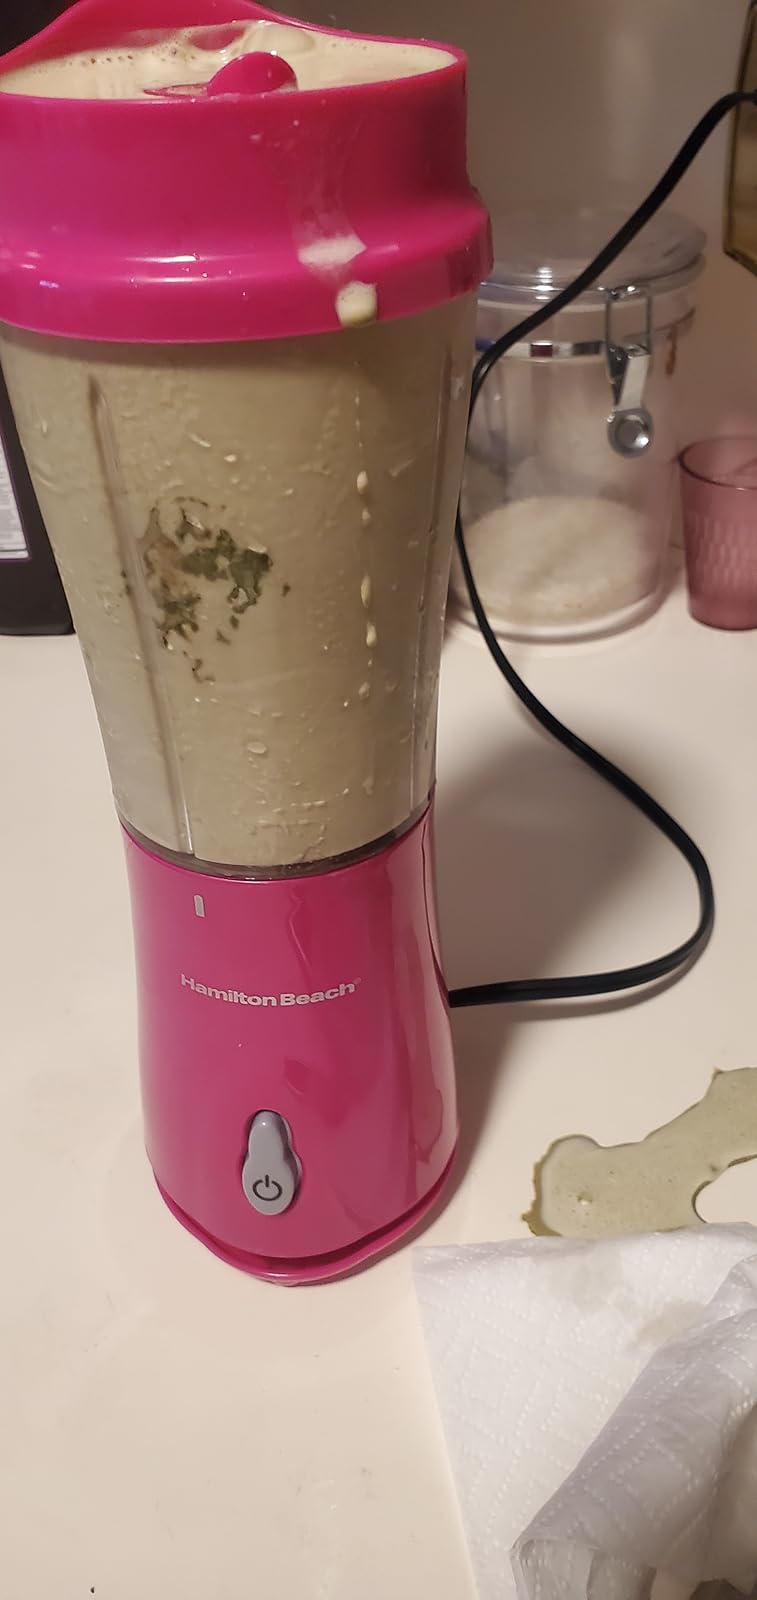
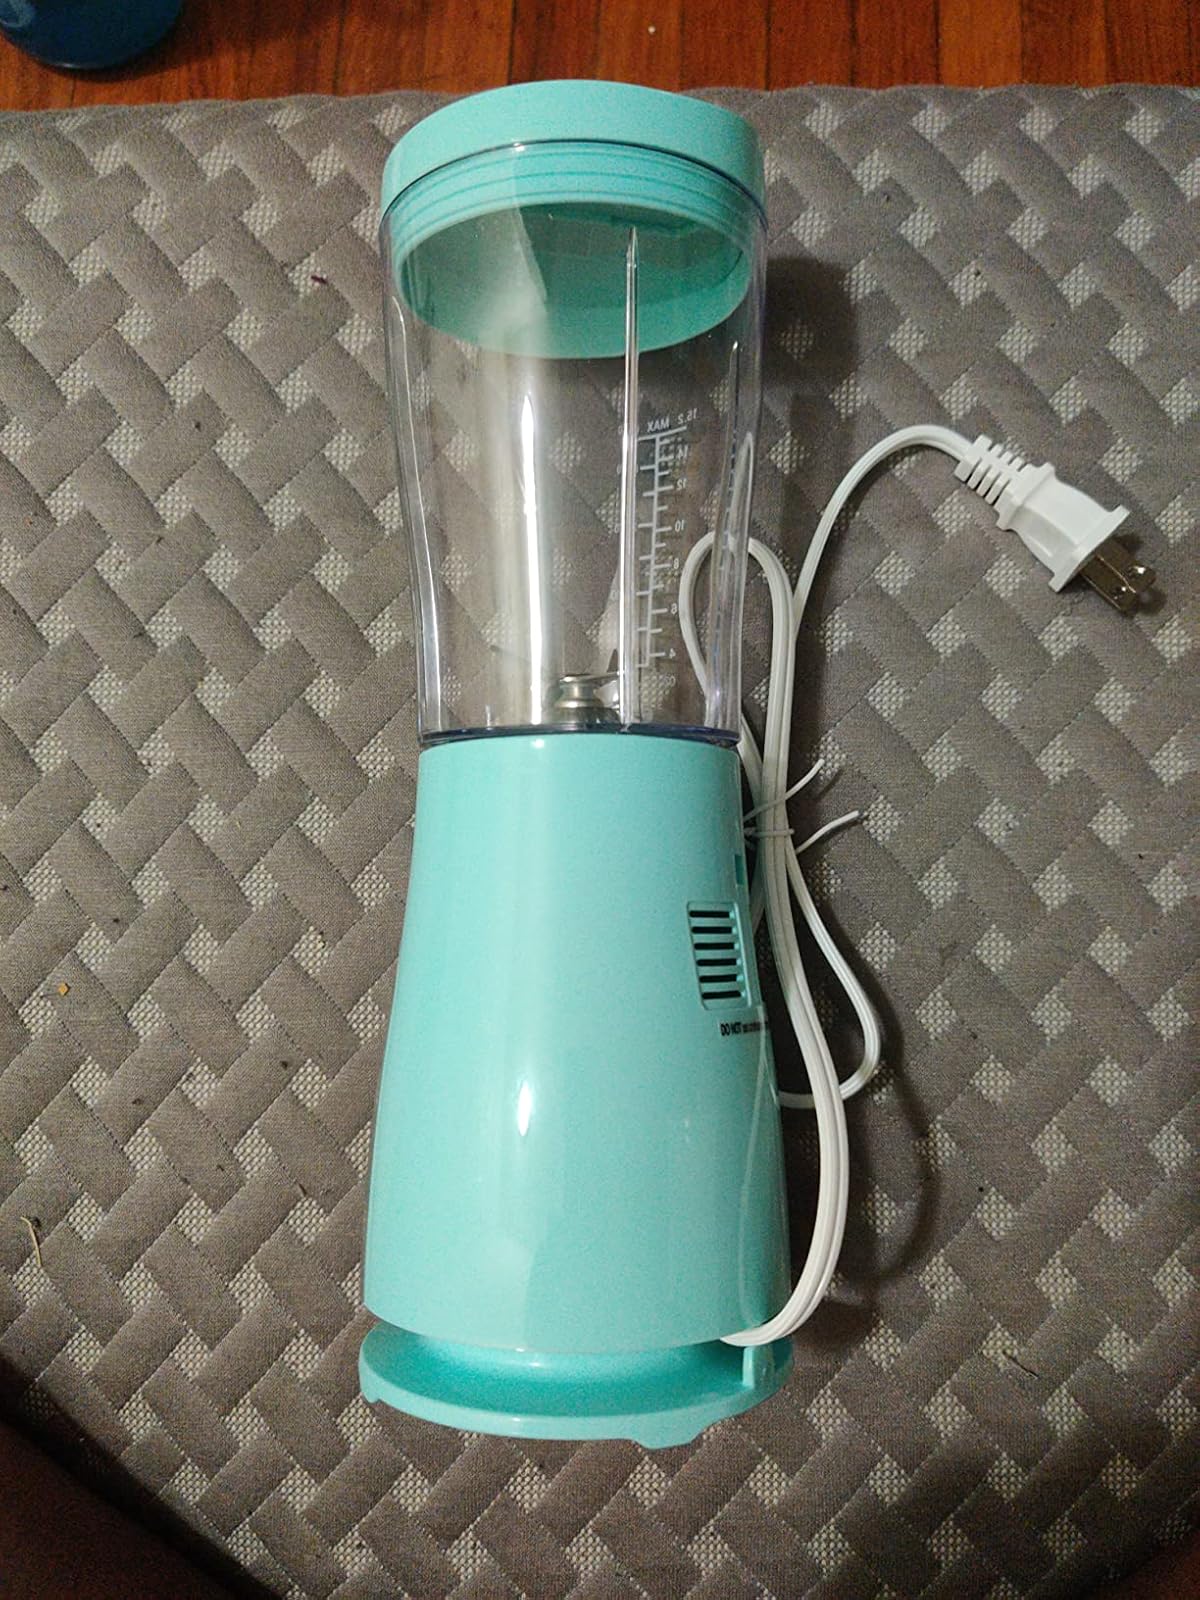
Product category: items_blender
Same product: no